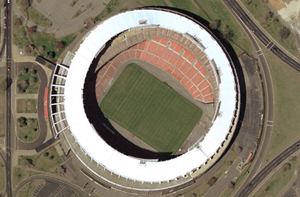
Le tournoi masculin de football aux Jeux olympiques d'été de 1996 est la dix-neuvième édition du tournoi masculin de football des Jeux olympiques et se tient à Atlanta et dans quatre autres villes des États-Unis, du 21 juillet au 3 août 1996.
Le Robert F. Kennedy Memorial Stadium ou RFK Stadium est un stade omnisports qui sert principalement pour le baseball, le football américain et le soccer. Il est situé au bord de la rivière Anacostia à l'est du centre de Washington dans le District de Columbia aux États-Unis.
Le World Football Challenge de 2012 est un tournoi amical de football rassemblant des clubs d'Europe et d'Amérique du Nord, et qui a eu lieu en juillet et août 2012. Tous les matchs ont lieu dans différents stades des États-Unis et du Canada.